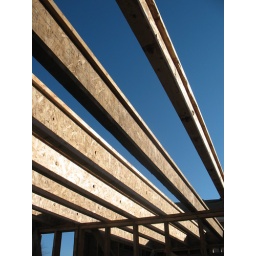
The I-joists look pretty cool against the vibrant blue sky we were treated with all weekend.